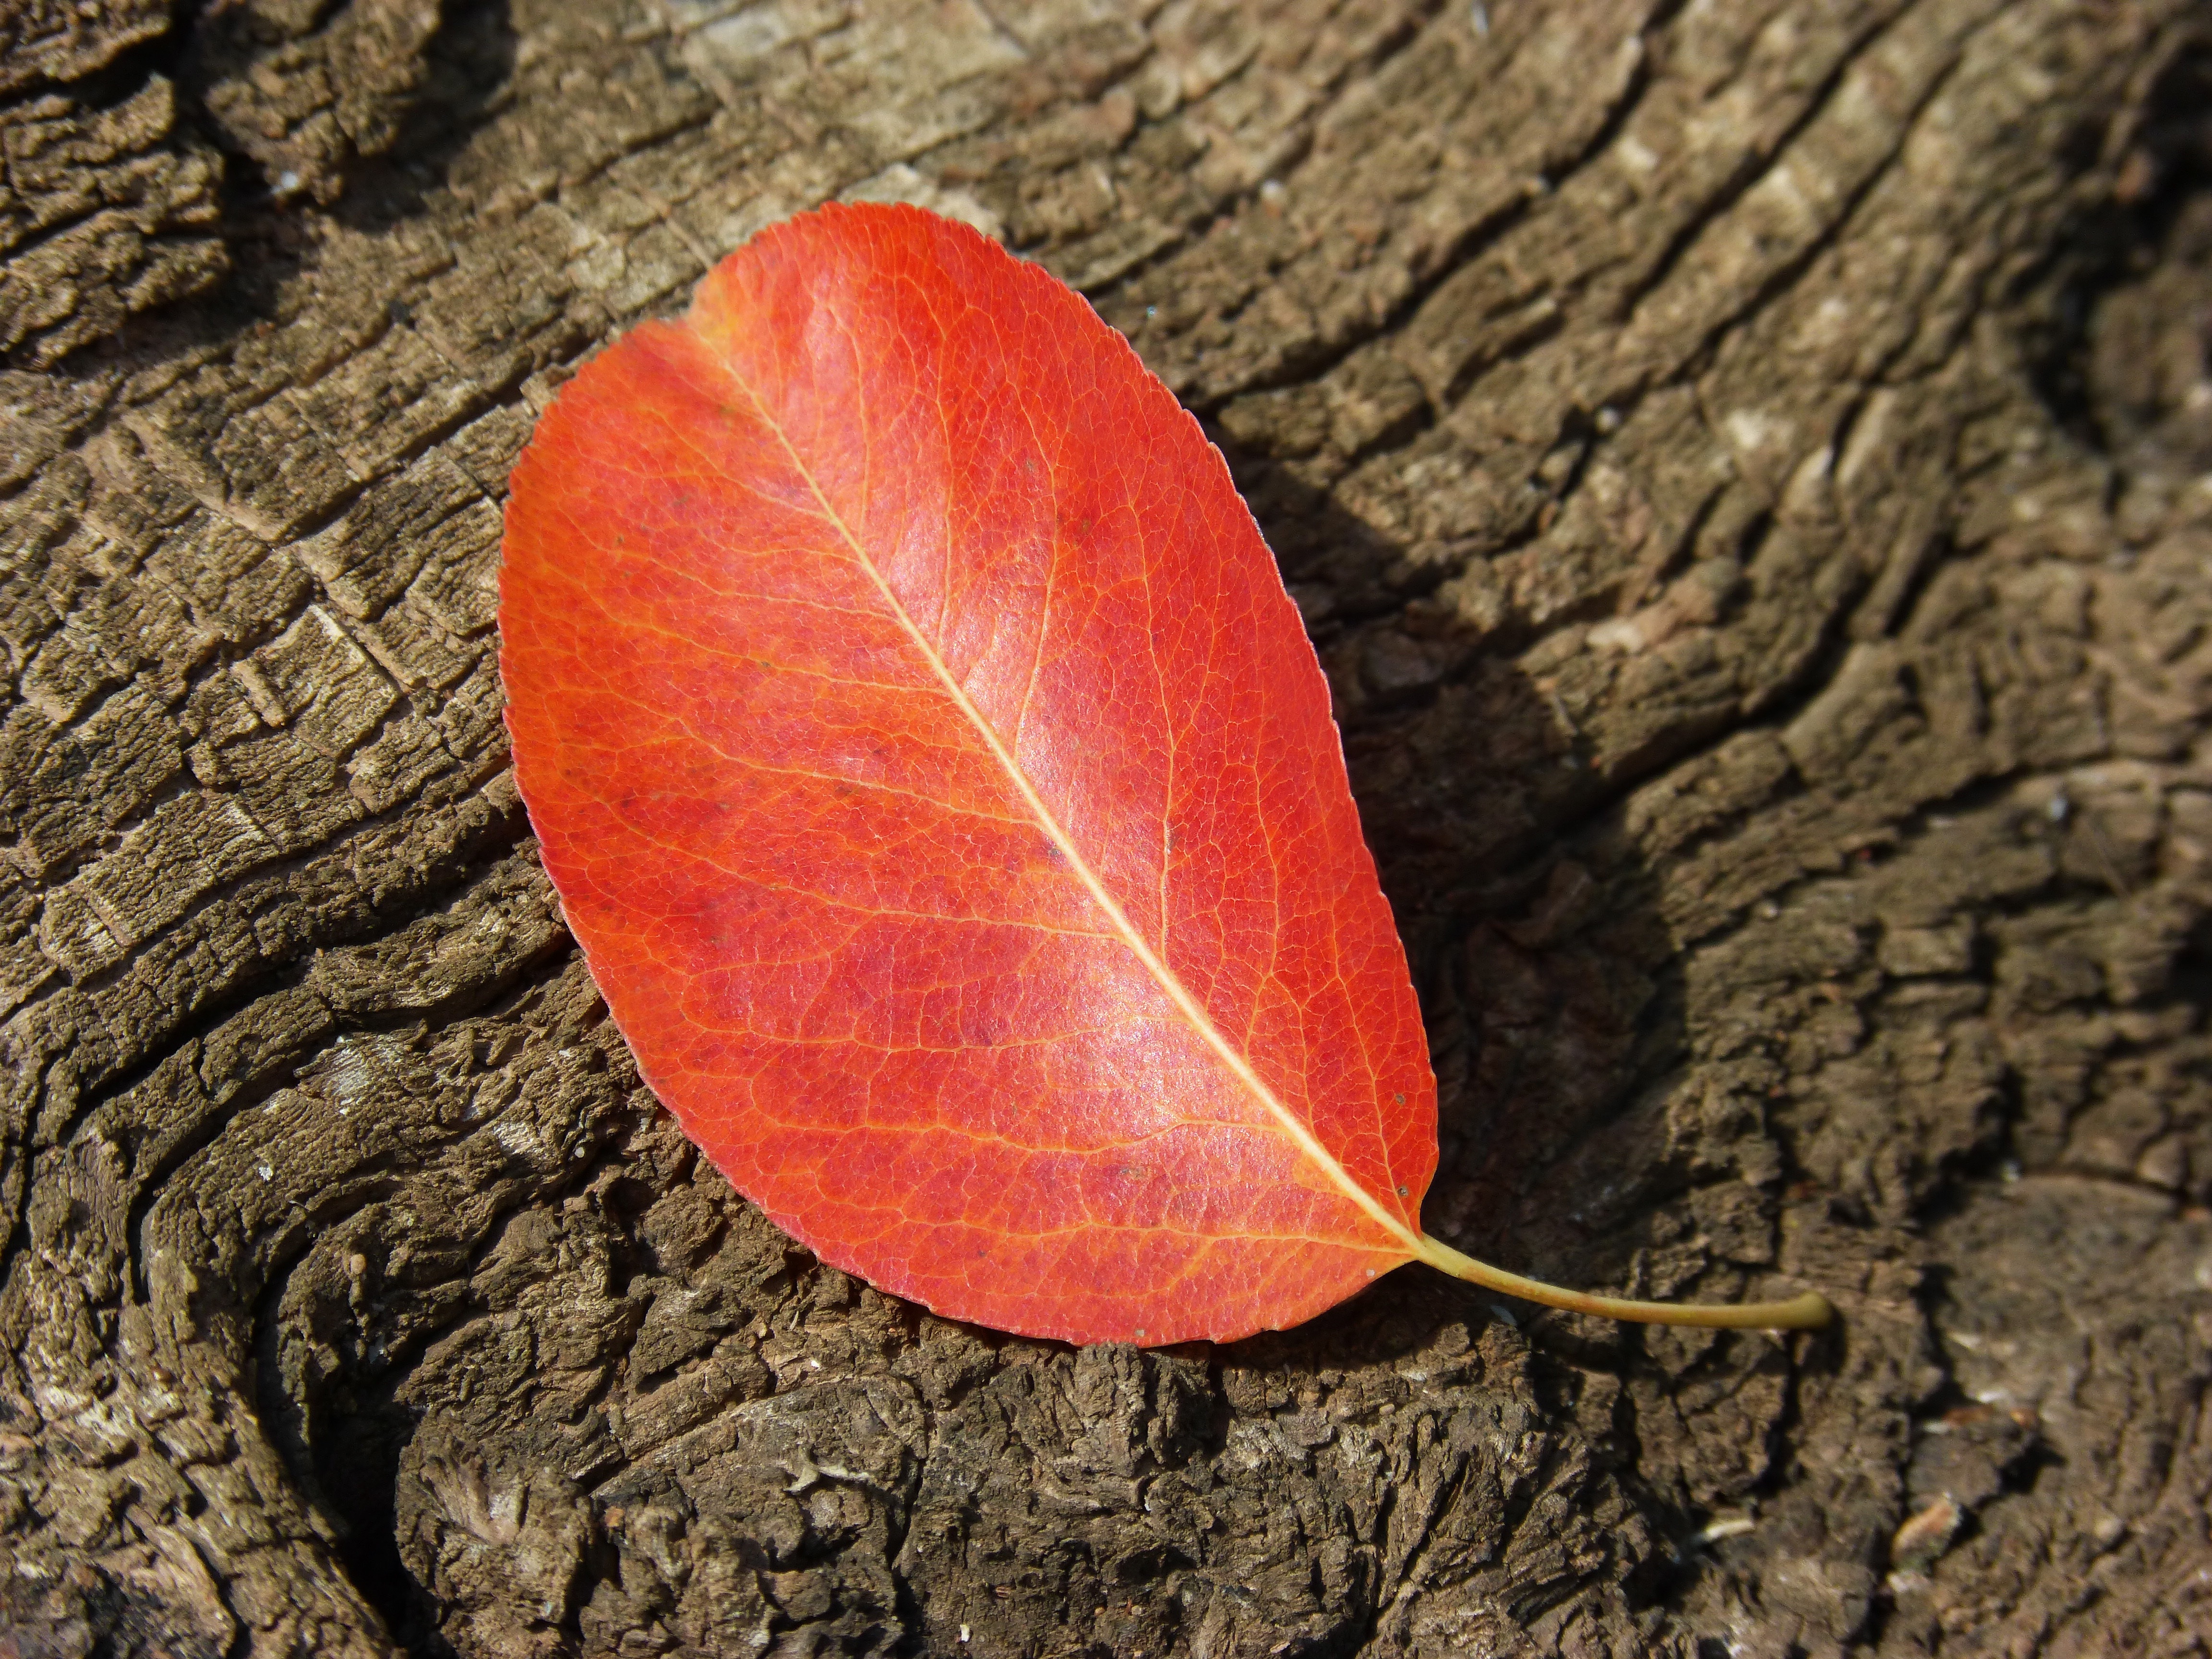
tree, nature, branch, plant, wood, leaf, flower, petal, red, autumn, soil, botany, flora, season, maple leaf, close up, red leaf, macro photography, plant stem, woody plant, fall of the leaf